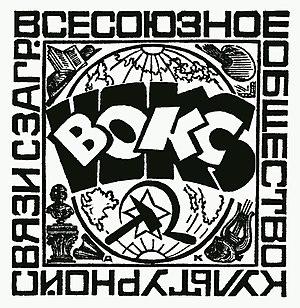
La VOKS est une entité de diplomatie culturelle créée par le gouvernement du Union soviétique en 1925 pour promouvoir les contacts culturels internationaux entre écrivains, compositeurs, musiciens, directeurs de la photographie, artistes, scientifiques, éducateurs et athlètes de l'URSS avec ceux d'autres pays. L'organisation a organisé des visites et des conférences de ces travailleurs culturels.